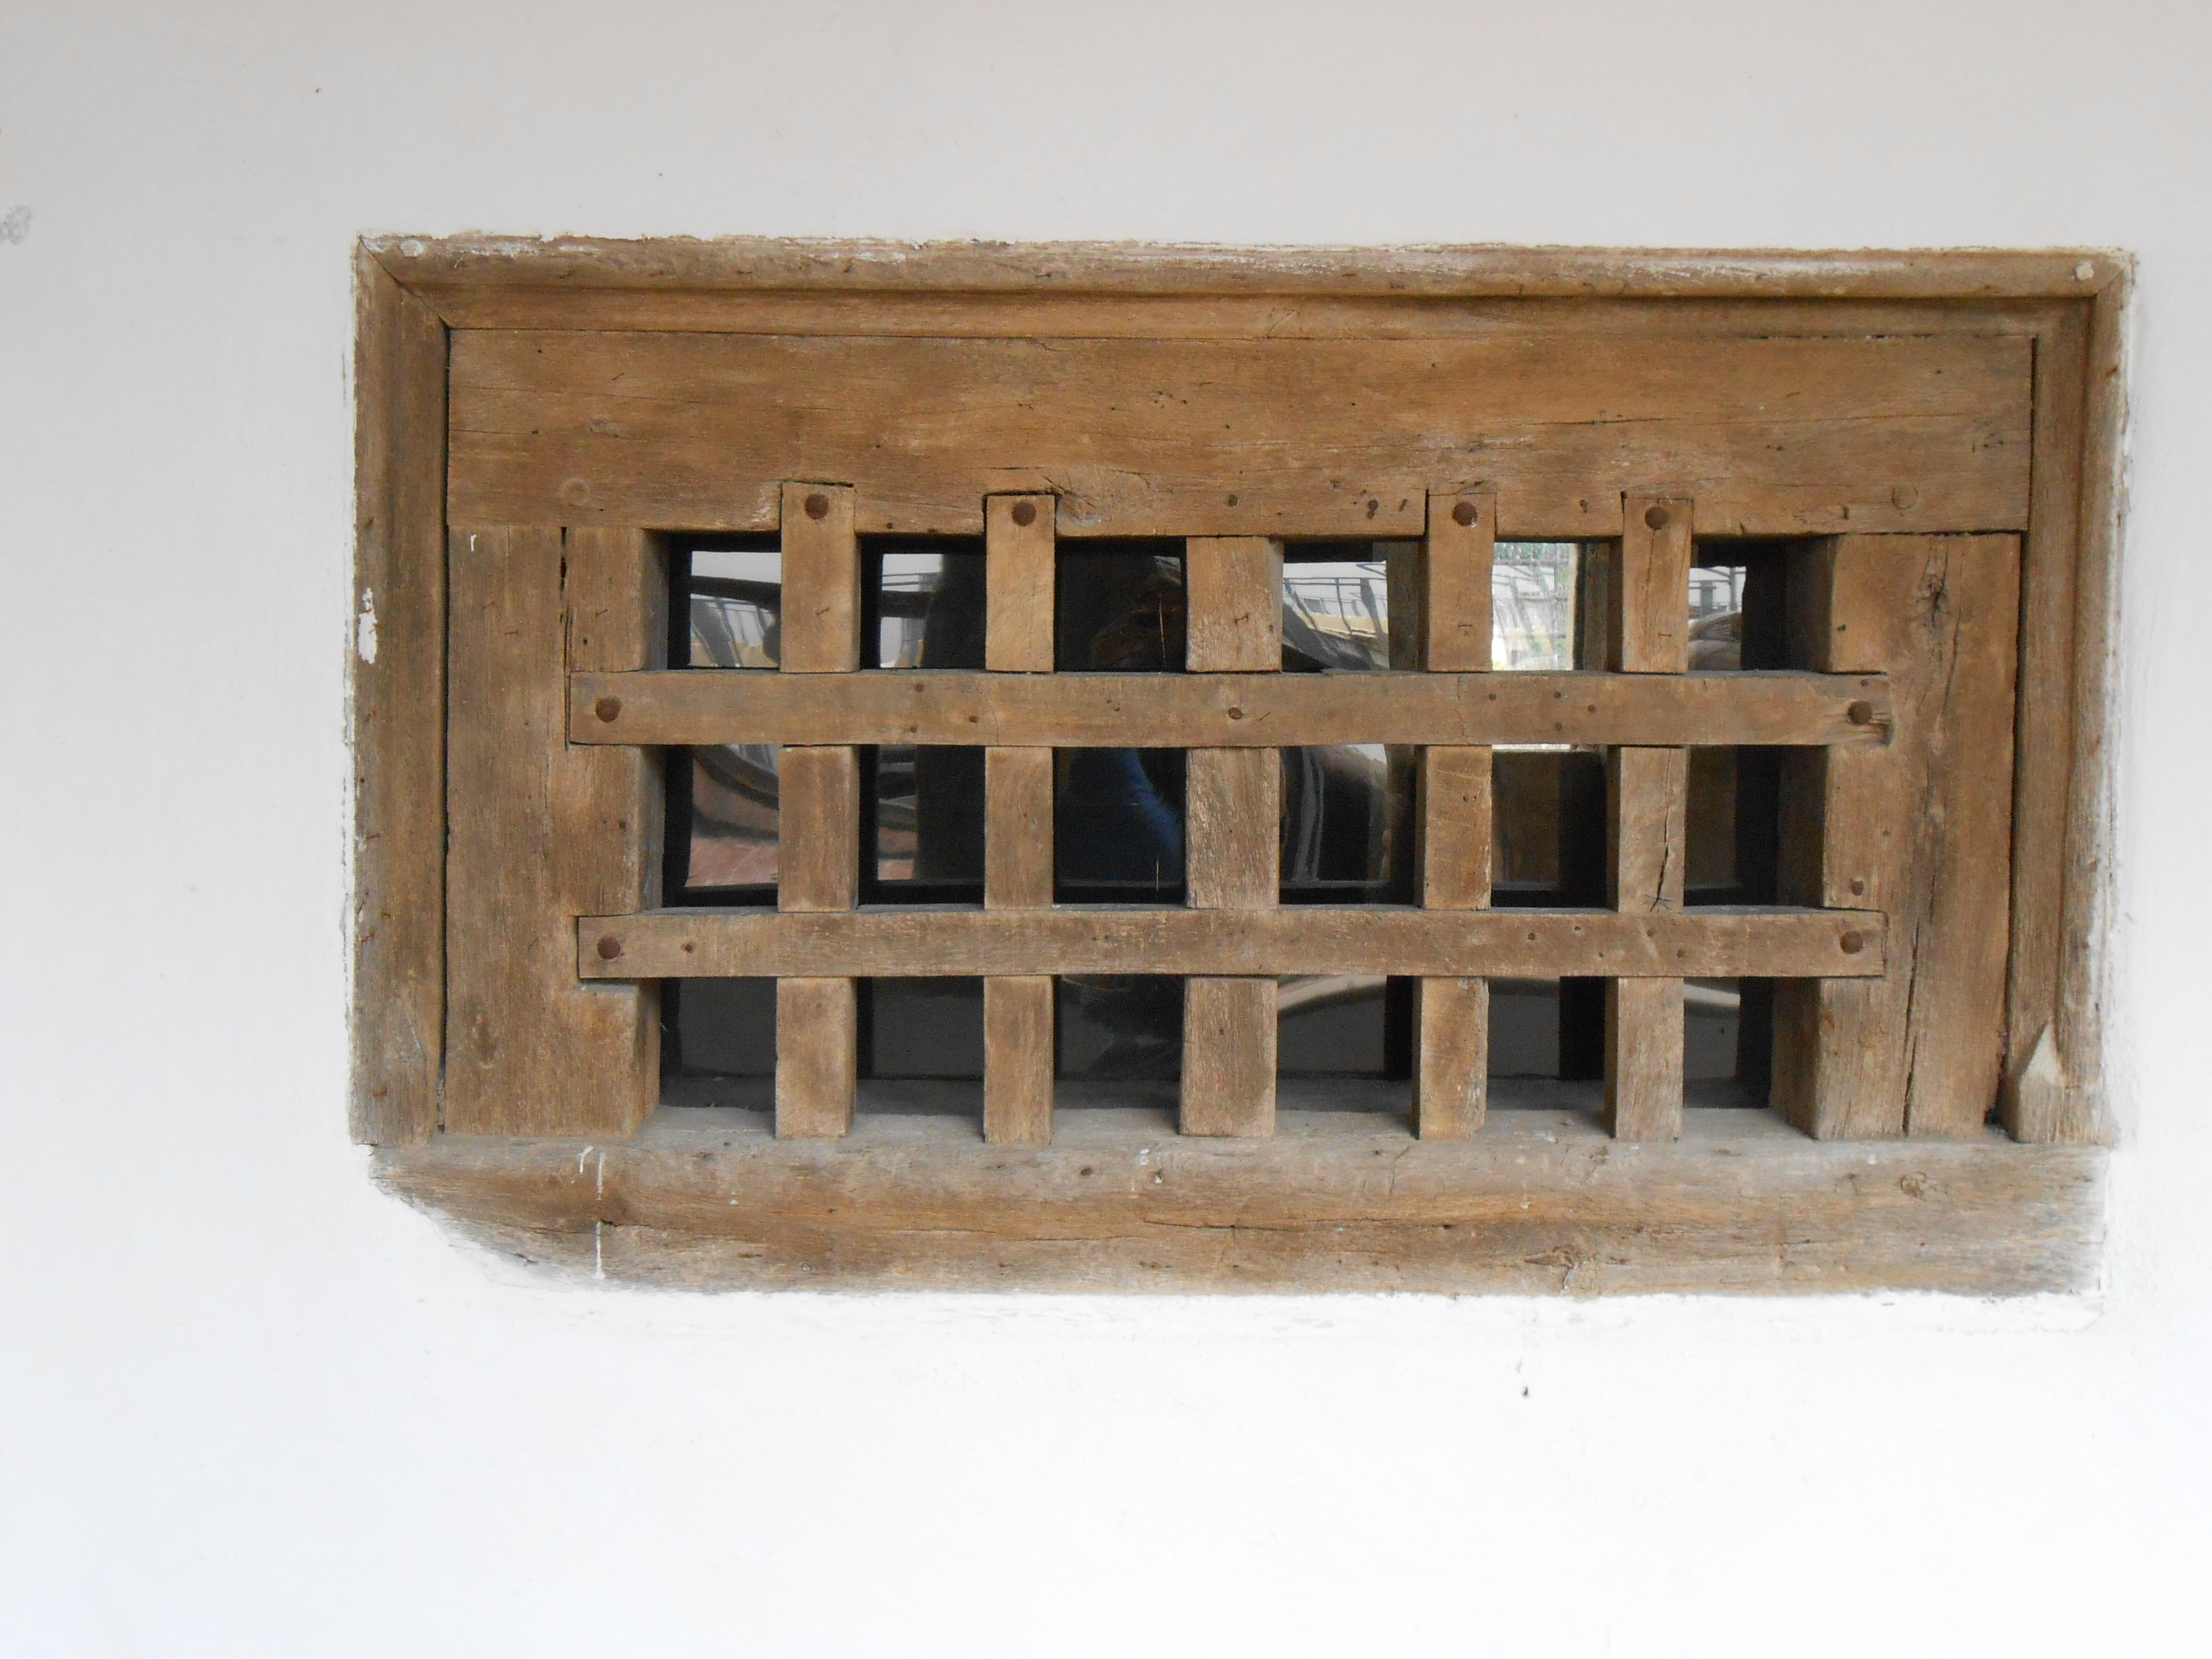
window, wood, wall, castle, carpenter, middle ages, renaissance, brown, rectangle, tan, beige, composite material, square, symmetry